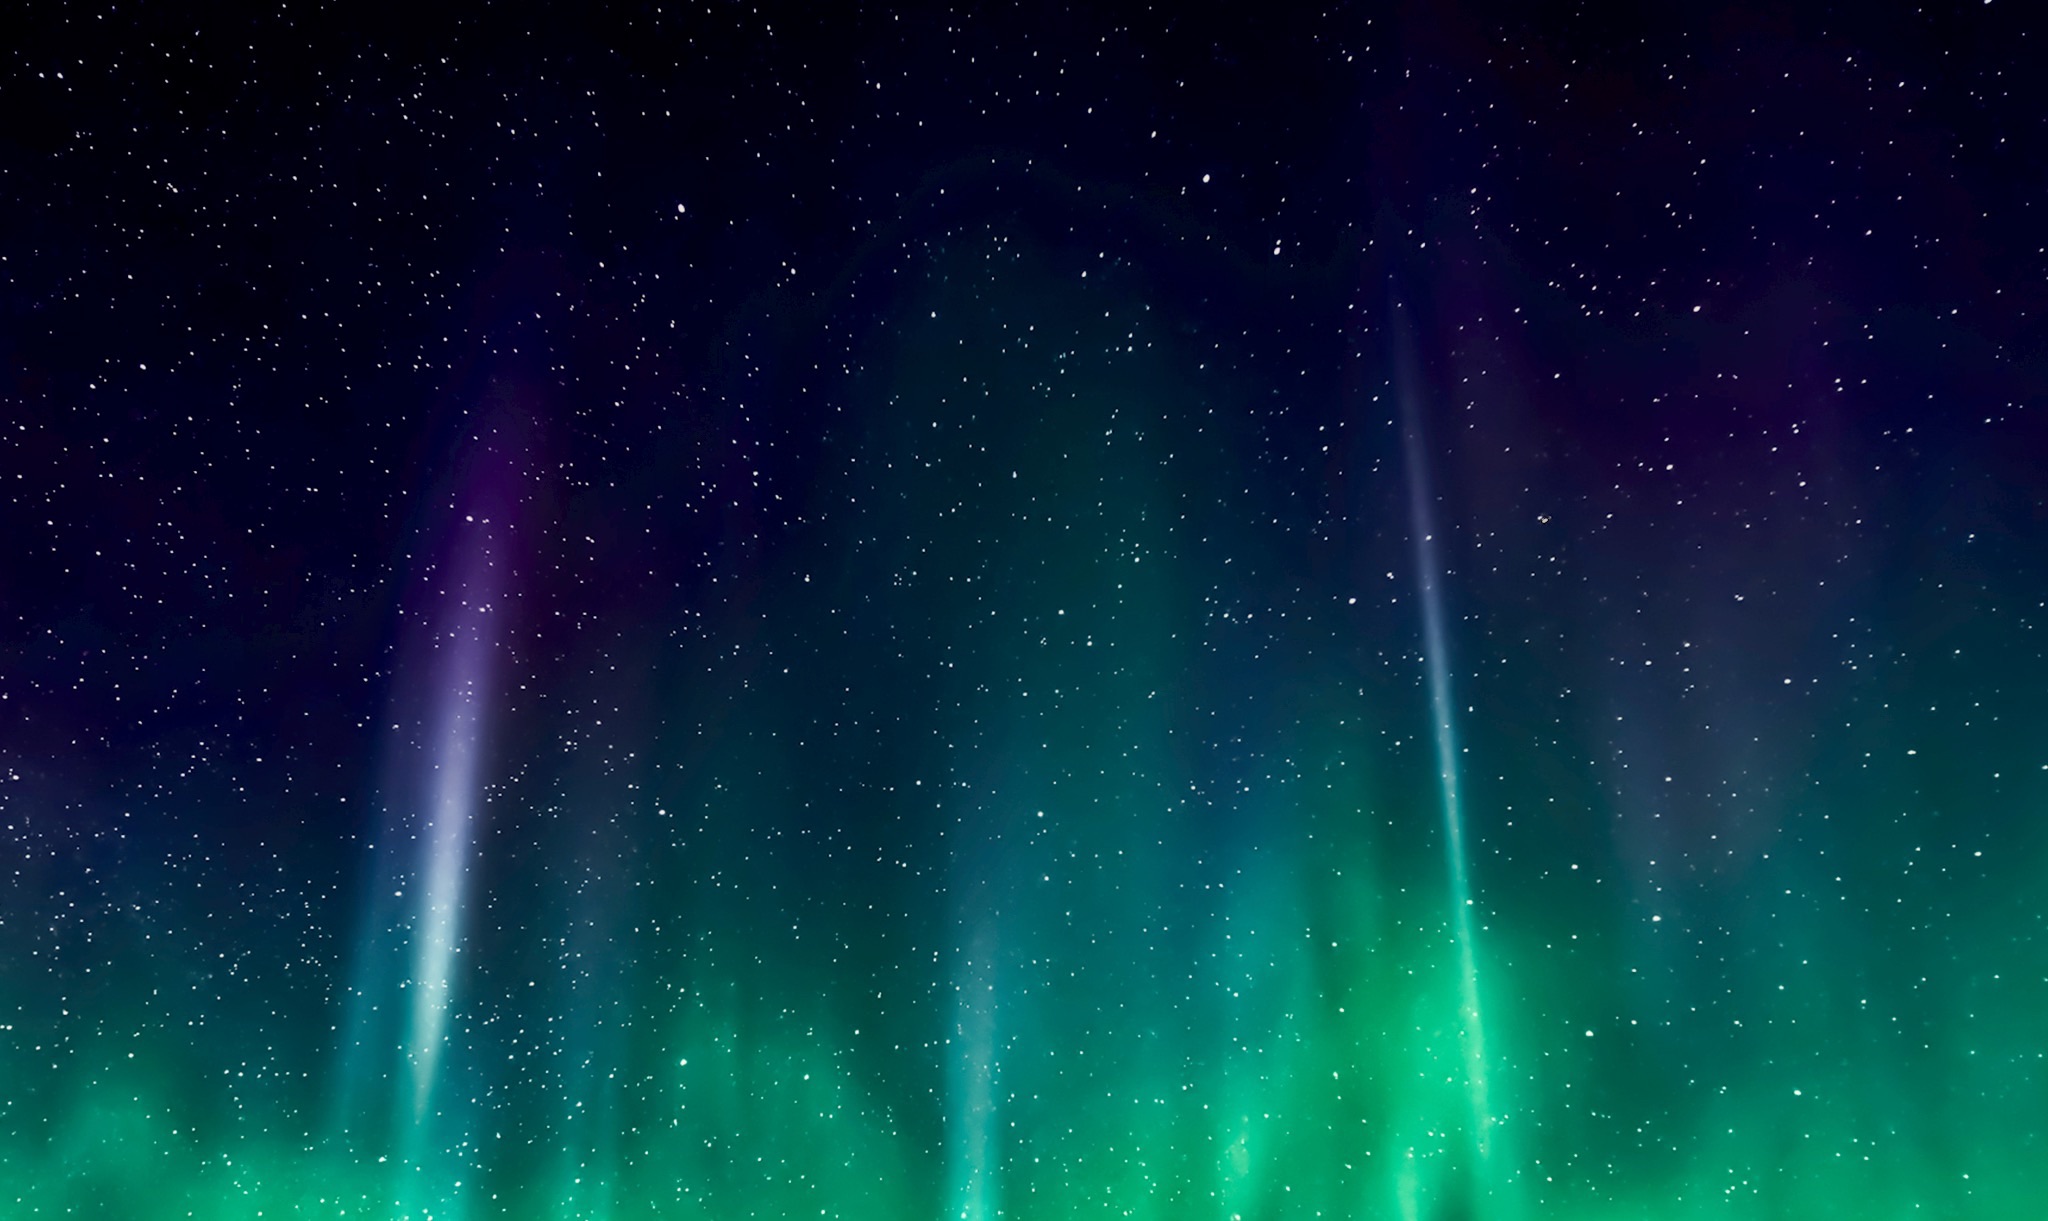
nature, blue, sky, aurora, green, atmosphere, purple, space, electric blue, night